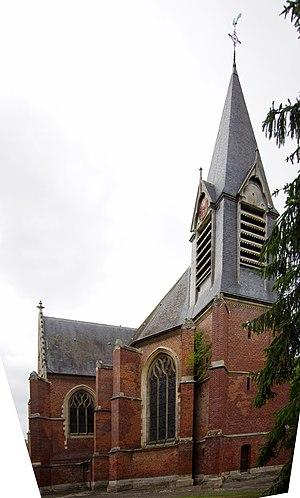
Cet article recense les monuments historiques de France classés en 1840, la première protection de ce type dans le pays.
Cet article recense les monuments historiques de la Somme, en France.